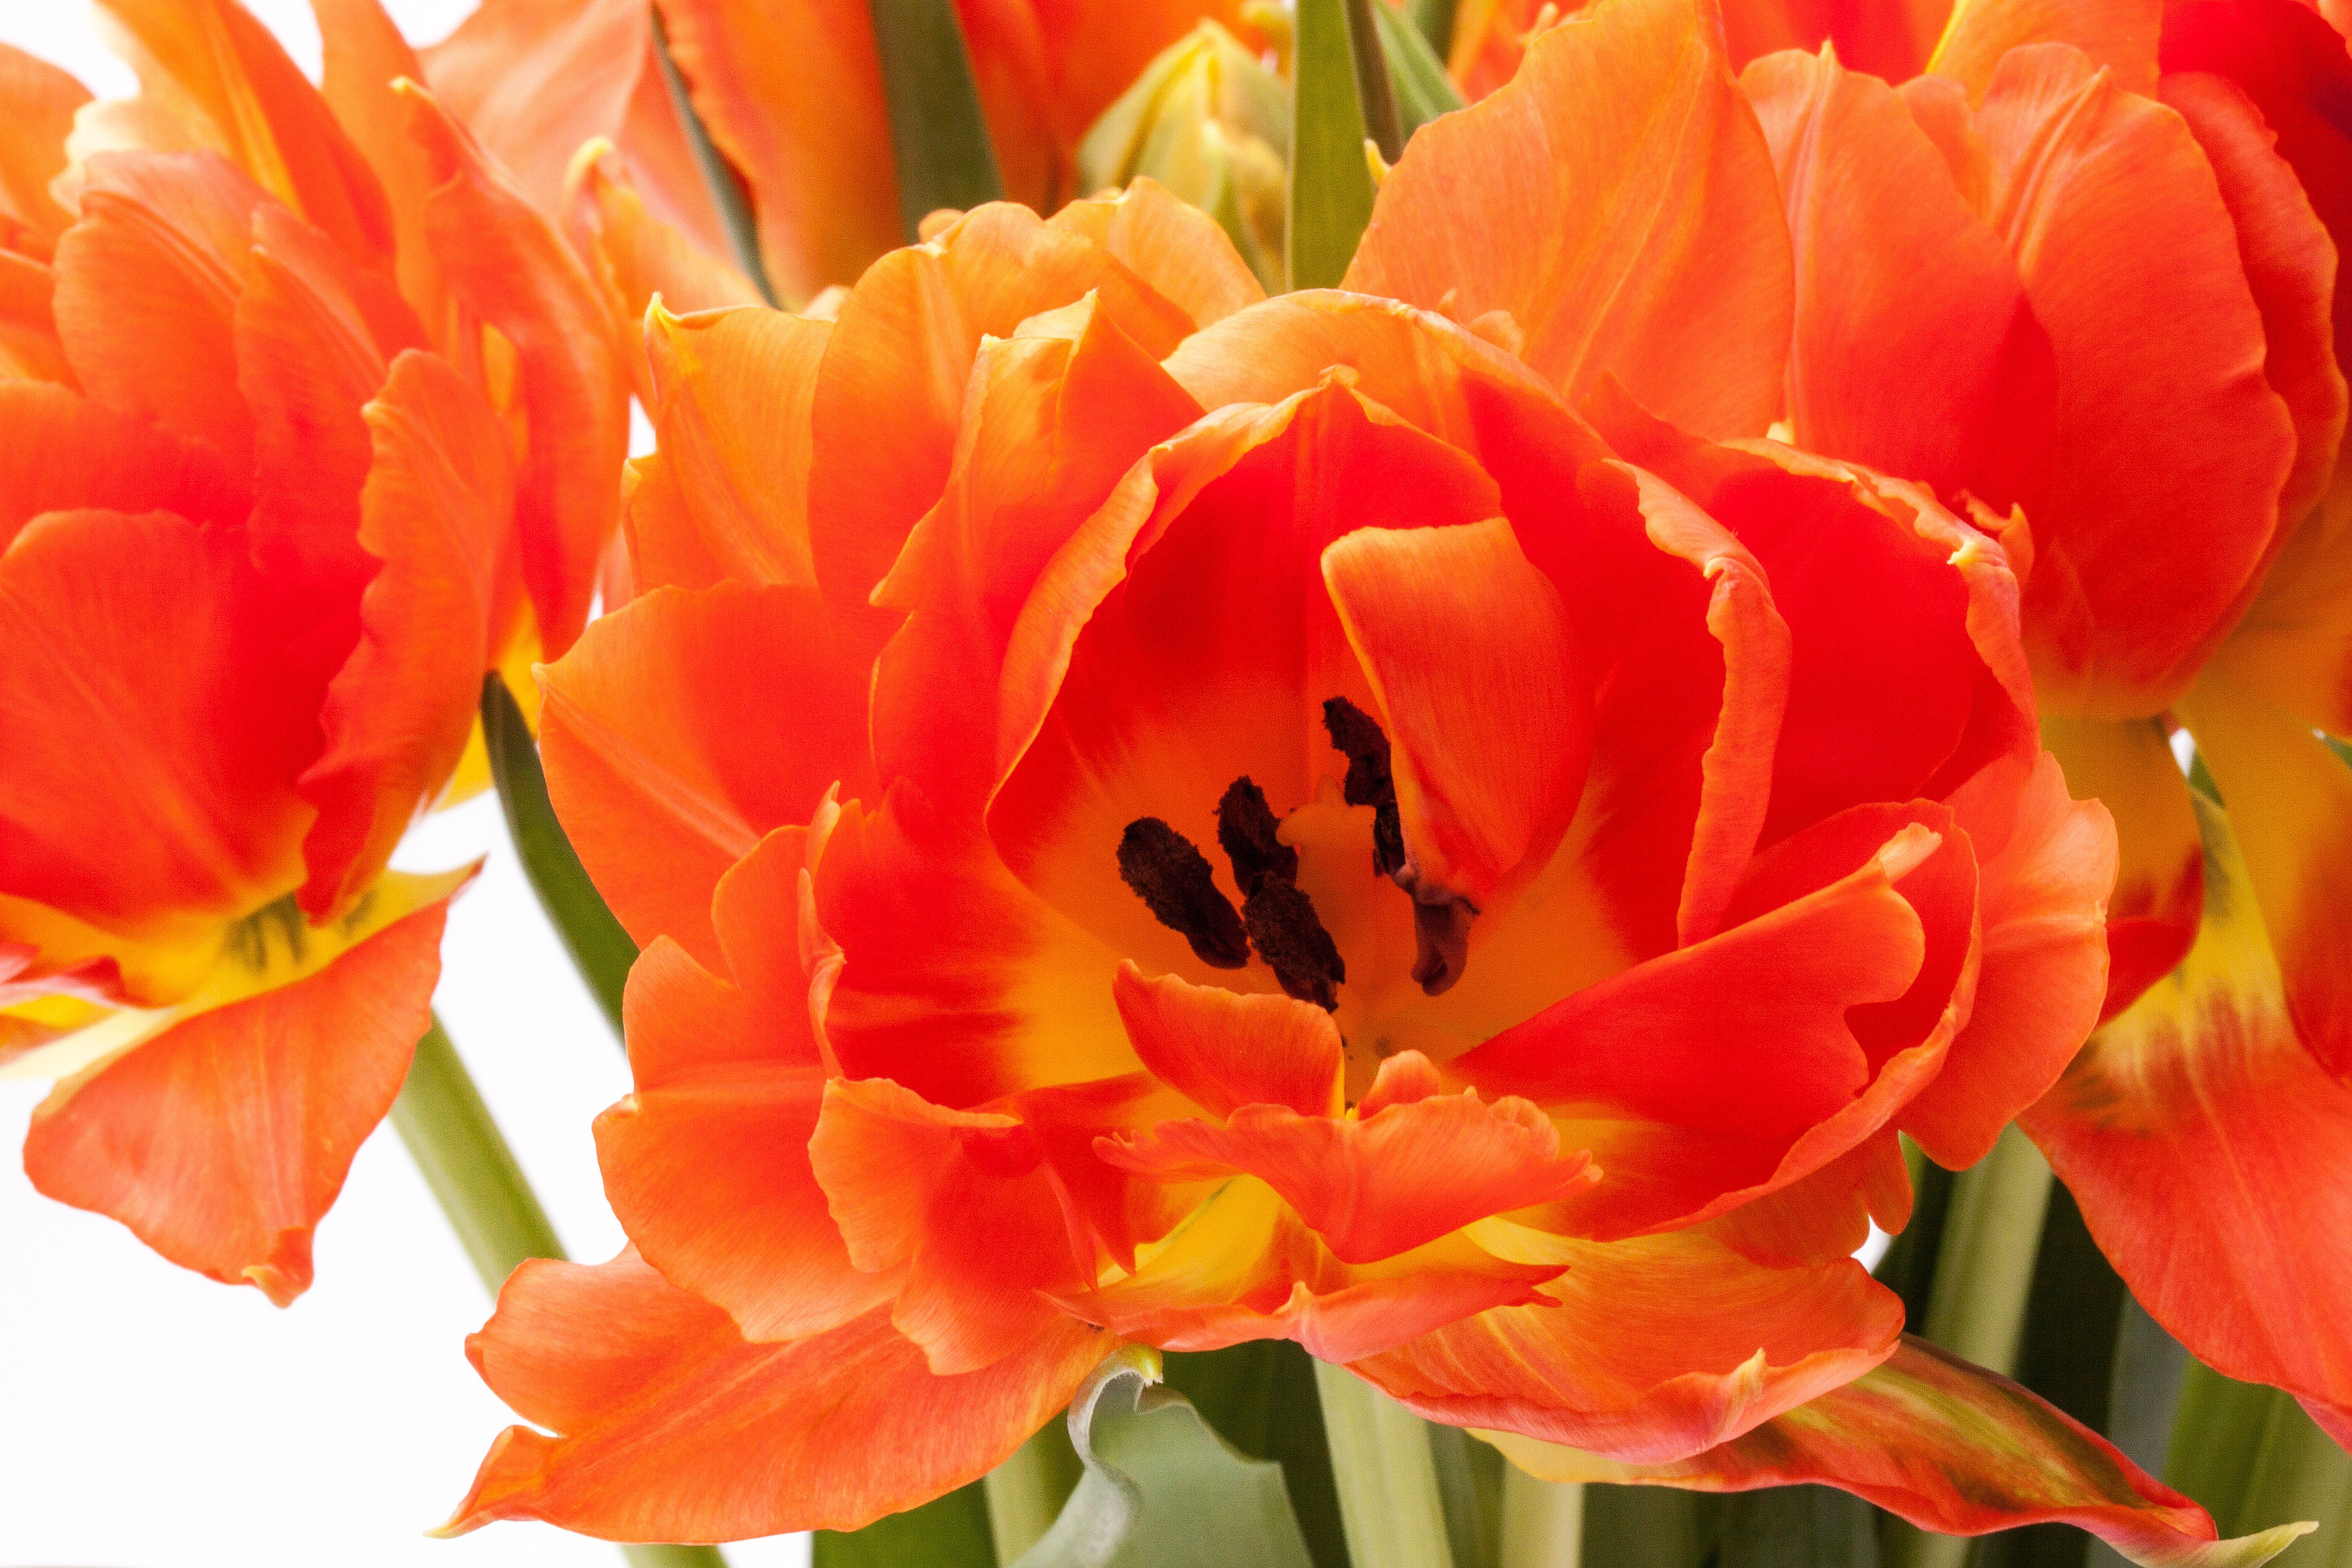
nature, blossom, plant, flower, petal, bloom, tulip, orange, spring, green, red, macro, flora, flowers, tulips, lily, flowering plant, schnittblume, flower bracts, land plant